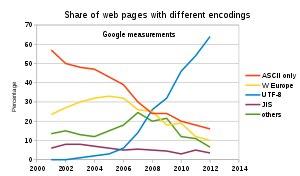
L’espéranto est la langue internationale auxiliaire, globalement agglutinante, utilisée comme langue véhiculaire par des personnes provenant d’au moins 120 pays à travers le monde ; certains locuteurs nomment « Espérantie » la zone linguistique formée des lieux géographiques où ils se trouvent. L’Académie d'espéranto contrôle entre autres l'introduction de mots découlant d'inventions ou de notions nouvelles.